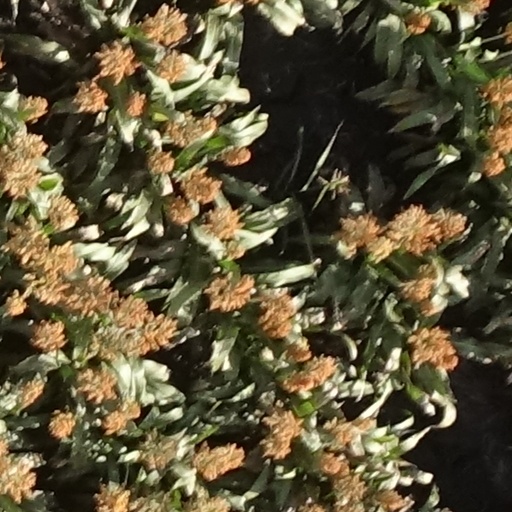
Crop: sorghum